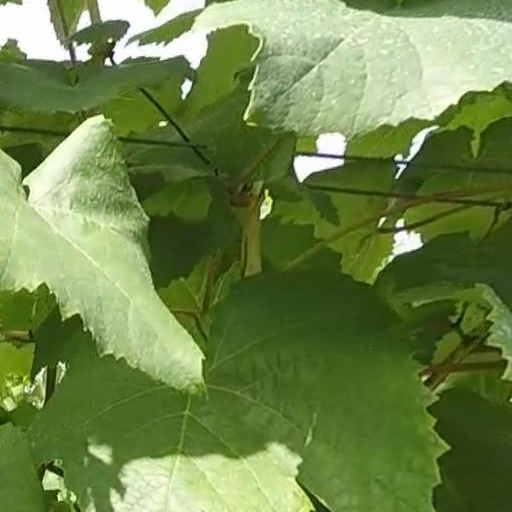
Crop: grape